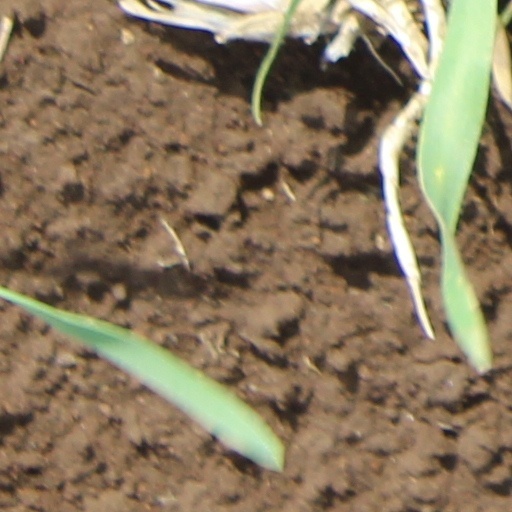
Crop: wheat